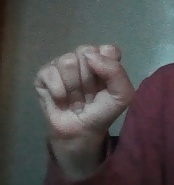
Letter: saad